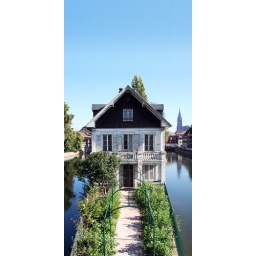
A dilapidated white house straddled by l'Ill canal in Strasbourg Alsace, France.